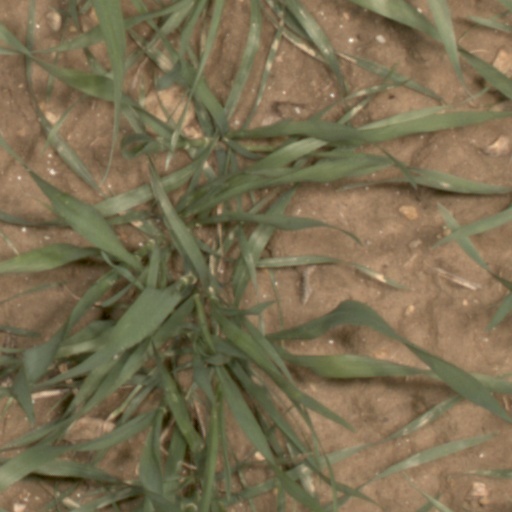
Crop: wheat